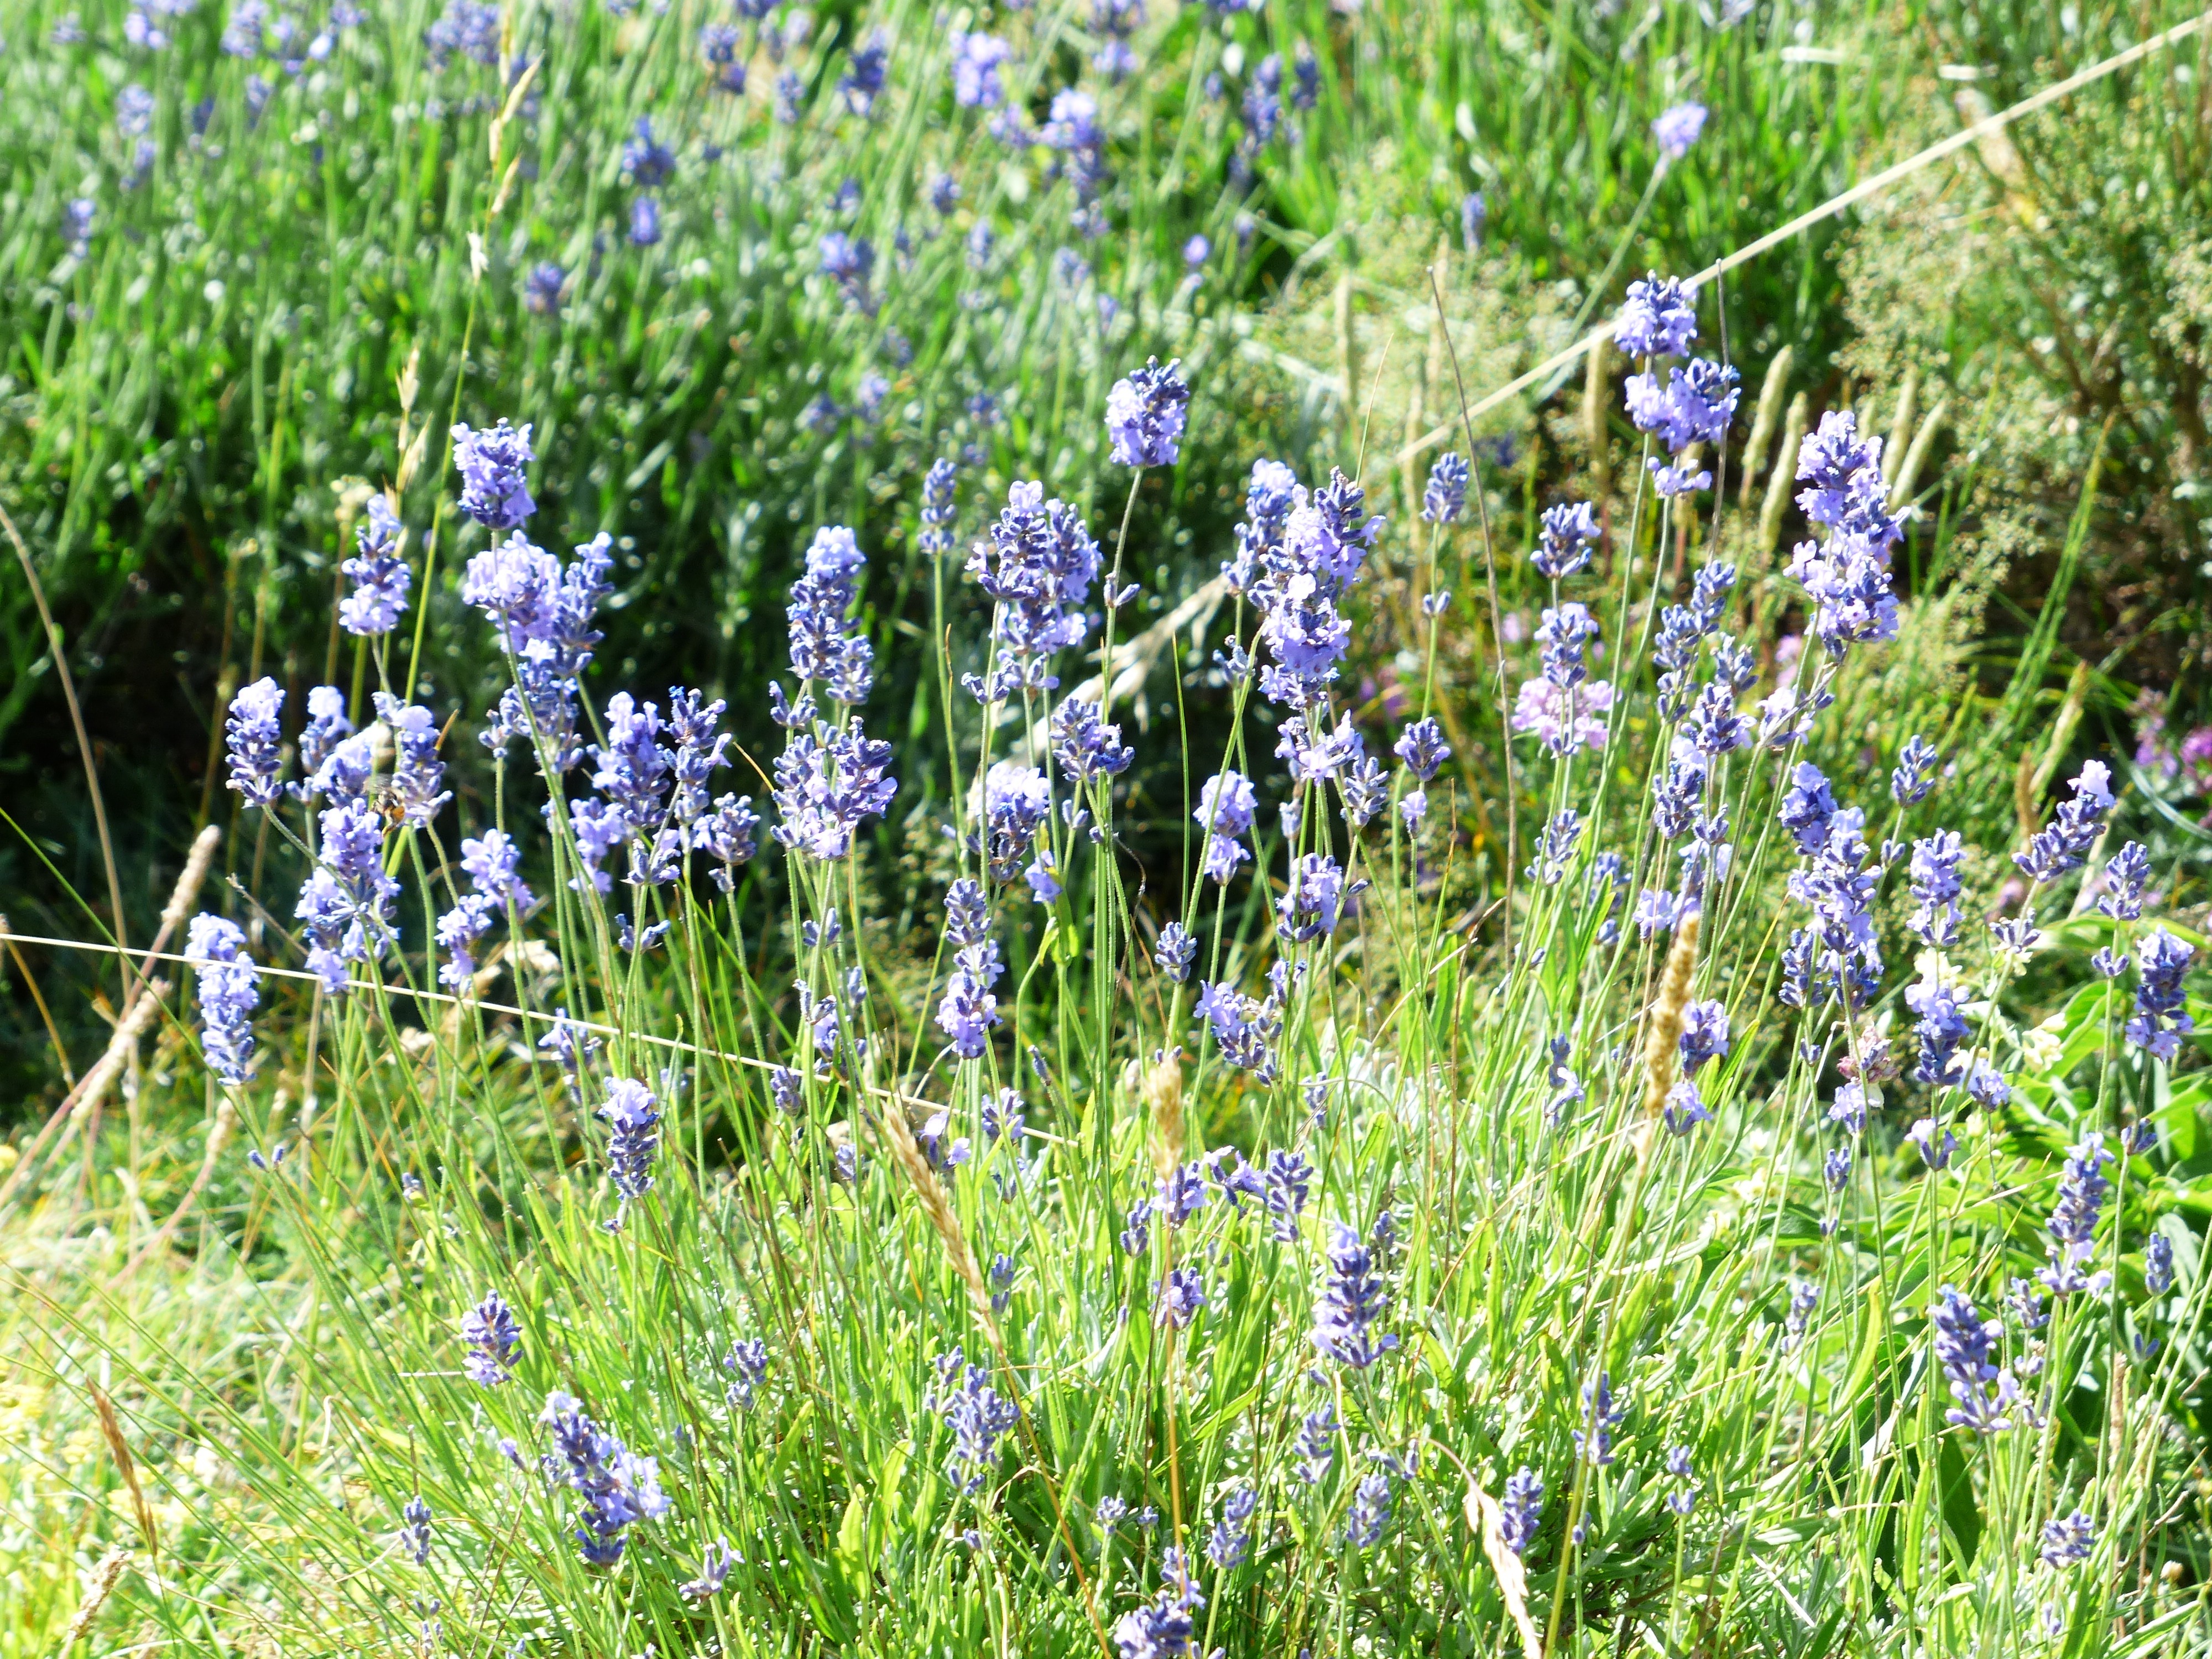
grass, plant, field, meadow, prairie, flower, purple, herb, crop, lavender, wildflower, flowers, wild plant, medicinal plant, inflorescence, flowering plant, lamiaceae, lavender flowers, wildblue, true lavender, narrow leaf lavender, lavandula angustifolia, lavandula officinalis, lavandula vera, scented plant, grass family, land plant, english lavender